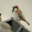
Label: bird